1905 International Tourist Trophy

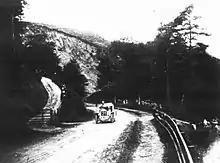
A Maudslay car, driven by W. H. Cox, at the 1905 Isle of Man Tourist Trophy.

Due to the limited fuel allowance, the cars were towed to the start line by horses. The first car, a Rolls-Royce being driven by Charles Rolls, started at 9am, and the following 41 cars were released at one minute intervals. Due to the fuel-saving nature of the event most of the drivers began the race by letting their car coast down the initial slope under its own momentum before engaging gear. Early on the first lap of the race Rolls heard a crunching noise from his gear box and the car stopped. He claimed that upon investigation he discovered that small nuts and screws had been dropped into the gearbox, which had smashed a gear. Rolls claimed that this "was a common trick abroad" but voiced surprise at it happening in an English race. There was further speculation of foul play when it was discovered that Arnott's Minerva had been tampered with; two spark plugs had been smashed and an air valve bent, causing his engine to overheat. Before the race Rolls and Arnott had been two of the favourites, and "The Automobile" magazine said that "this unfortunate incident has greatly detracted from the success of the race."